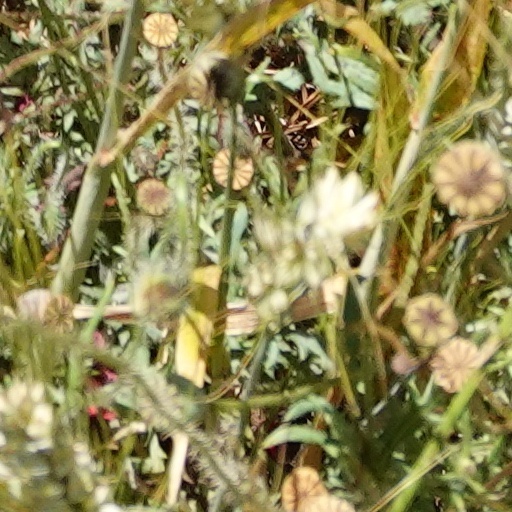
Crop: wheat